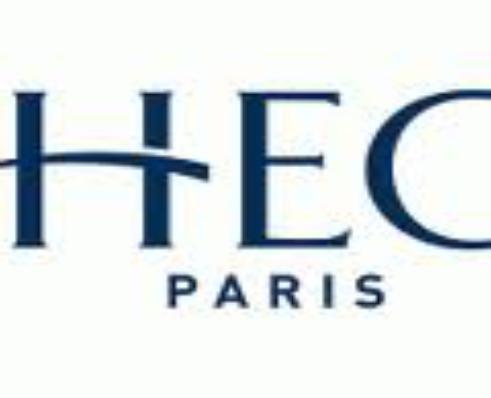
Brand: HEC
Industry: Electronic